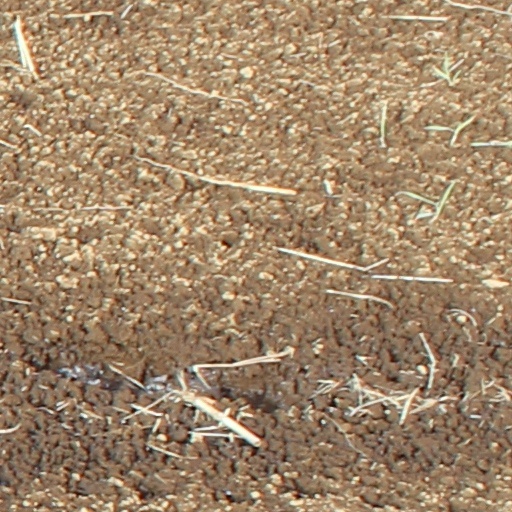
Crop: wheat